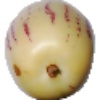
Label: pepino